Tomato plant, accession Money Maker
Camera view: vertical (180 deg); turntable rotation: 150 degrees
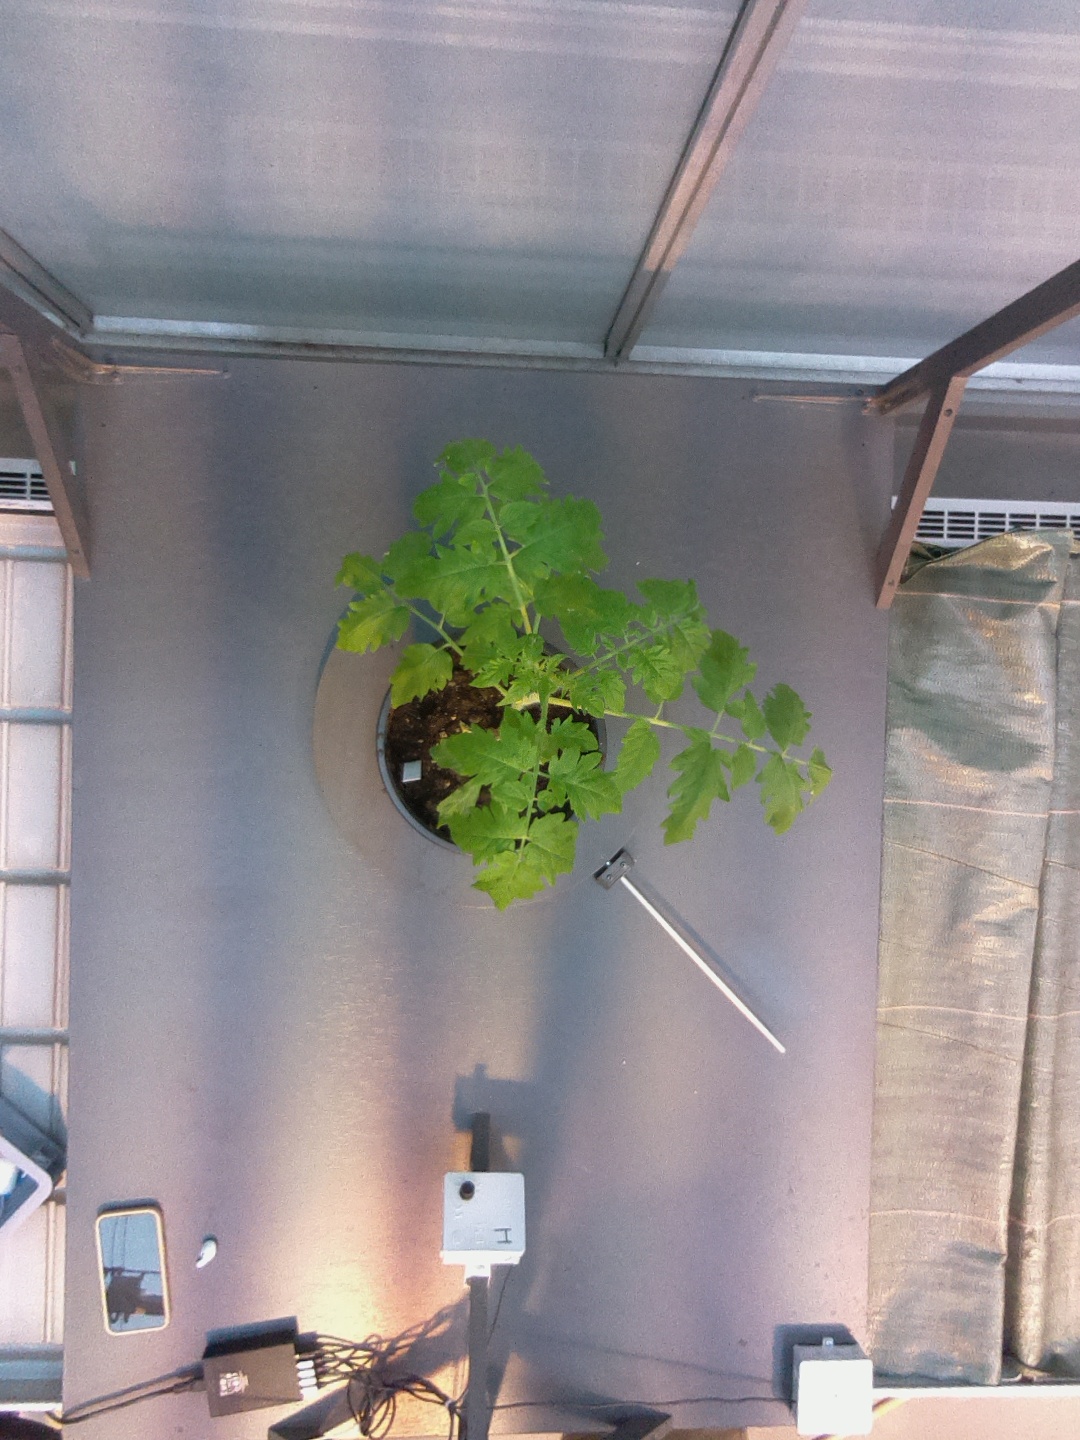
BBCH growth stage 13: 6 of true leaves visible